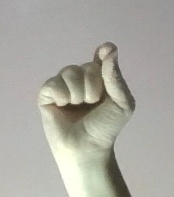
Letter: fa